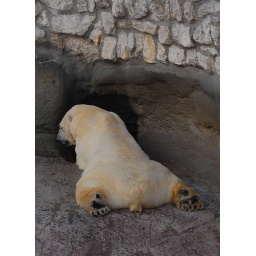
too hot for a white bear in russia